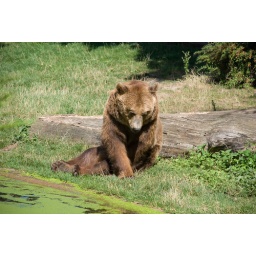
sitting by the river